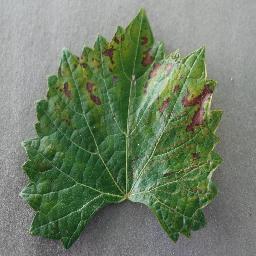
Label: Grape___Esca_(Black_Measles)